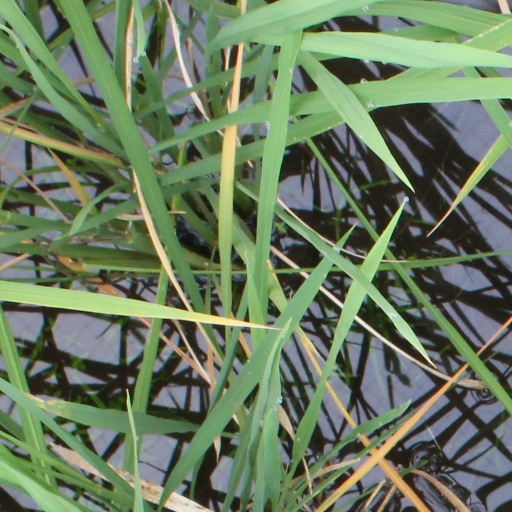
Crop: rice